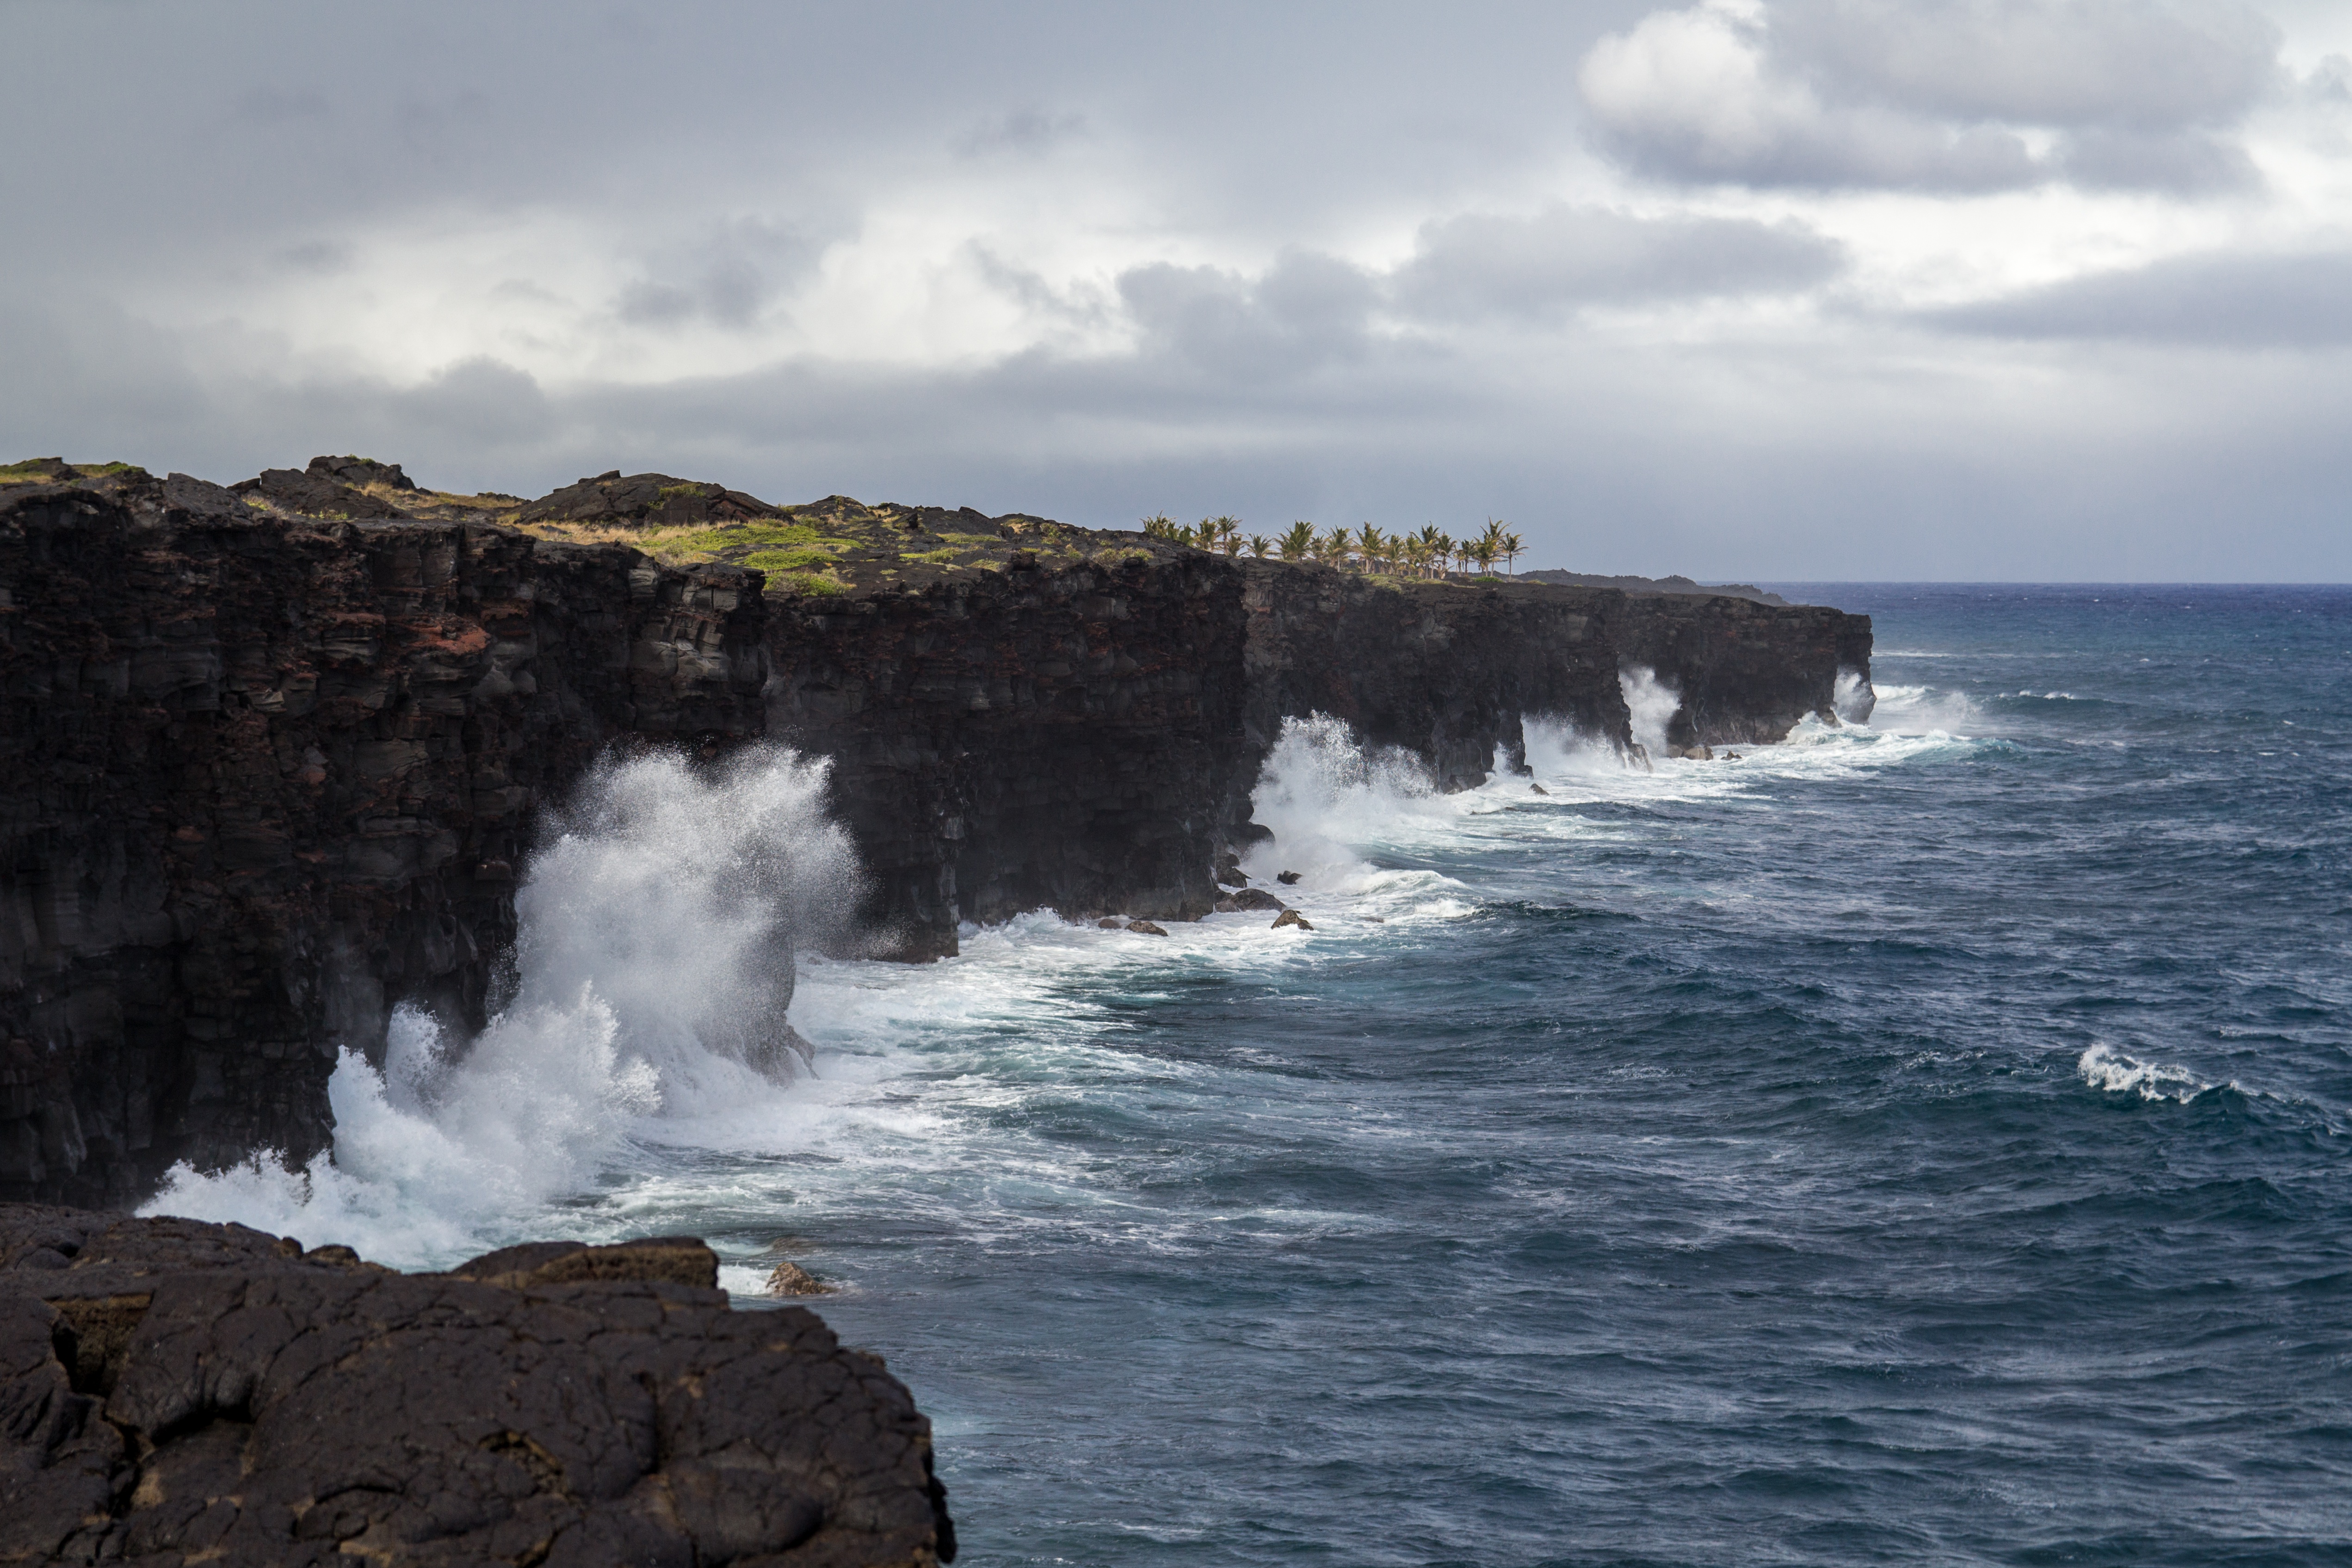
sea, coast, rock, ocean, shore, wave, cliff, terrain, body of water, cape, wind wave